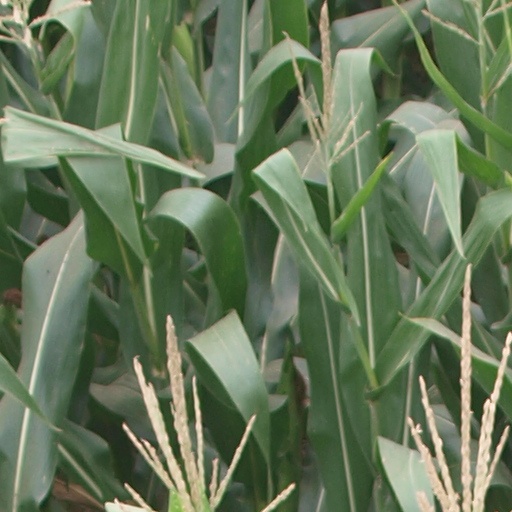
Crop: maize; corn